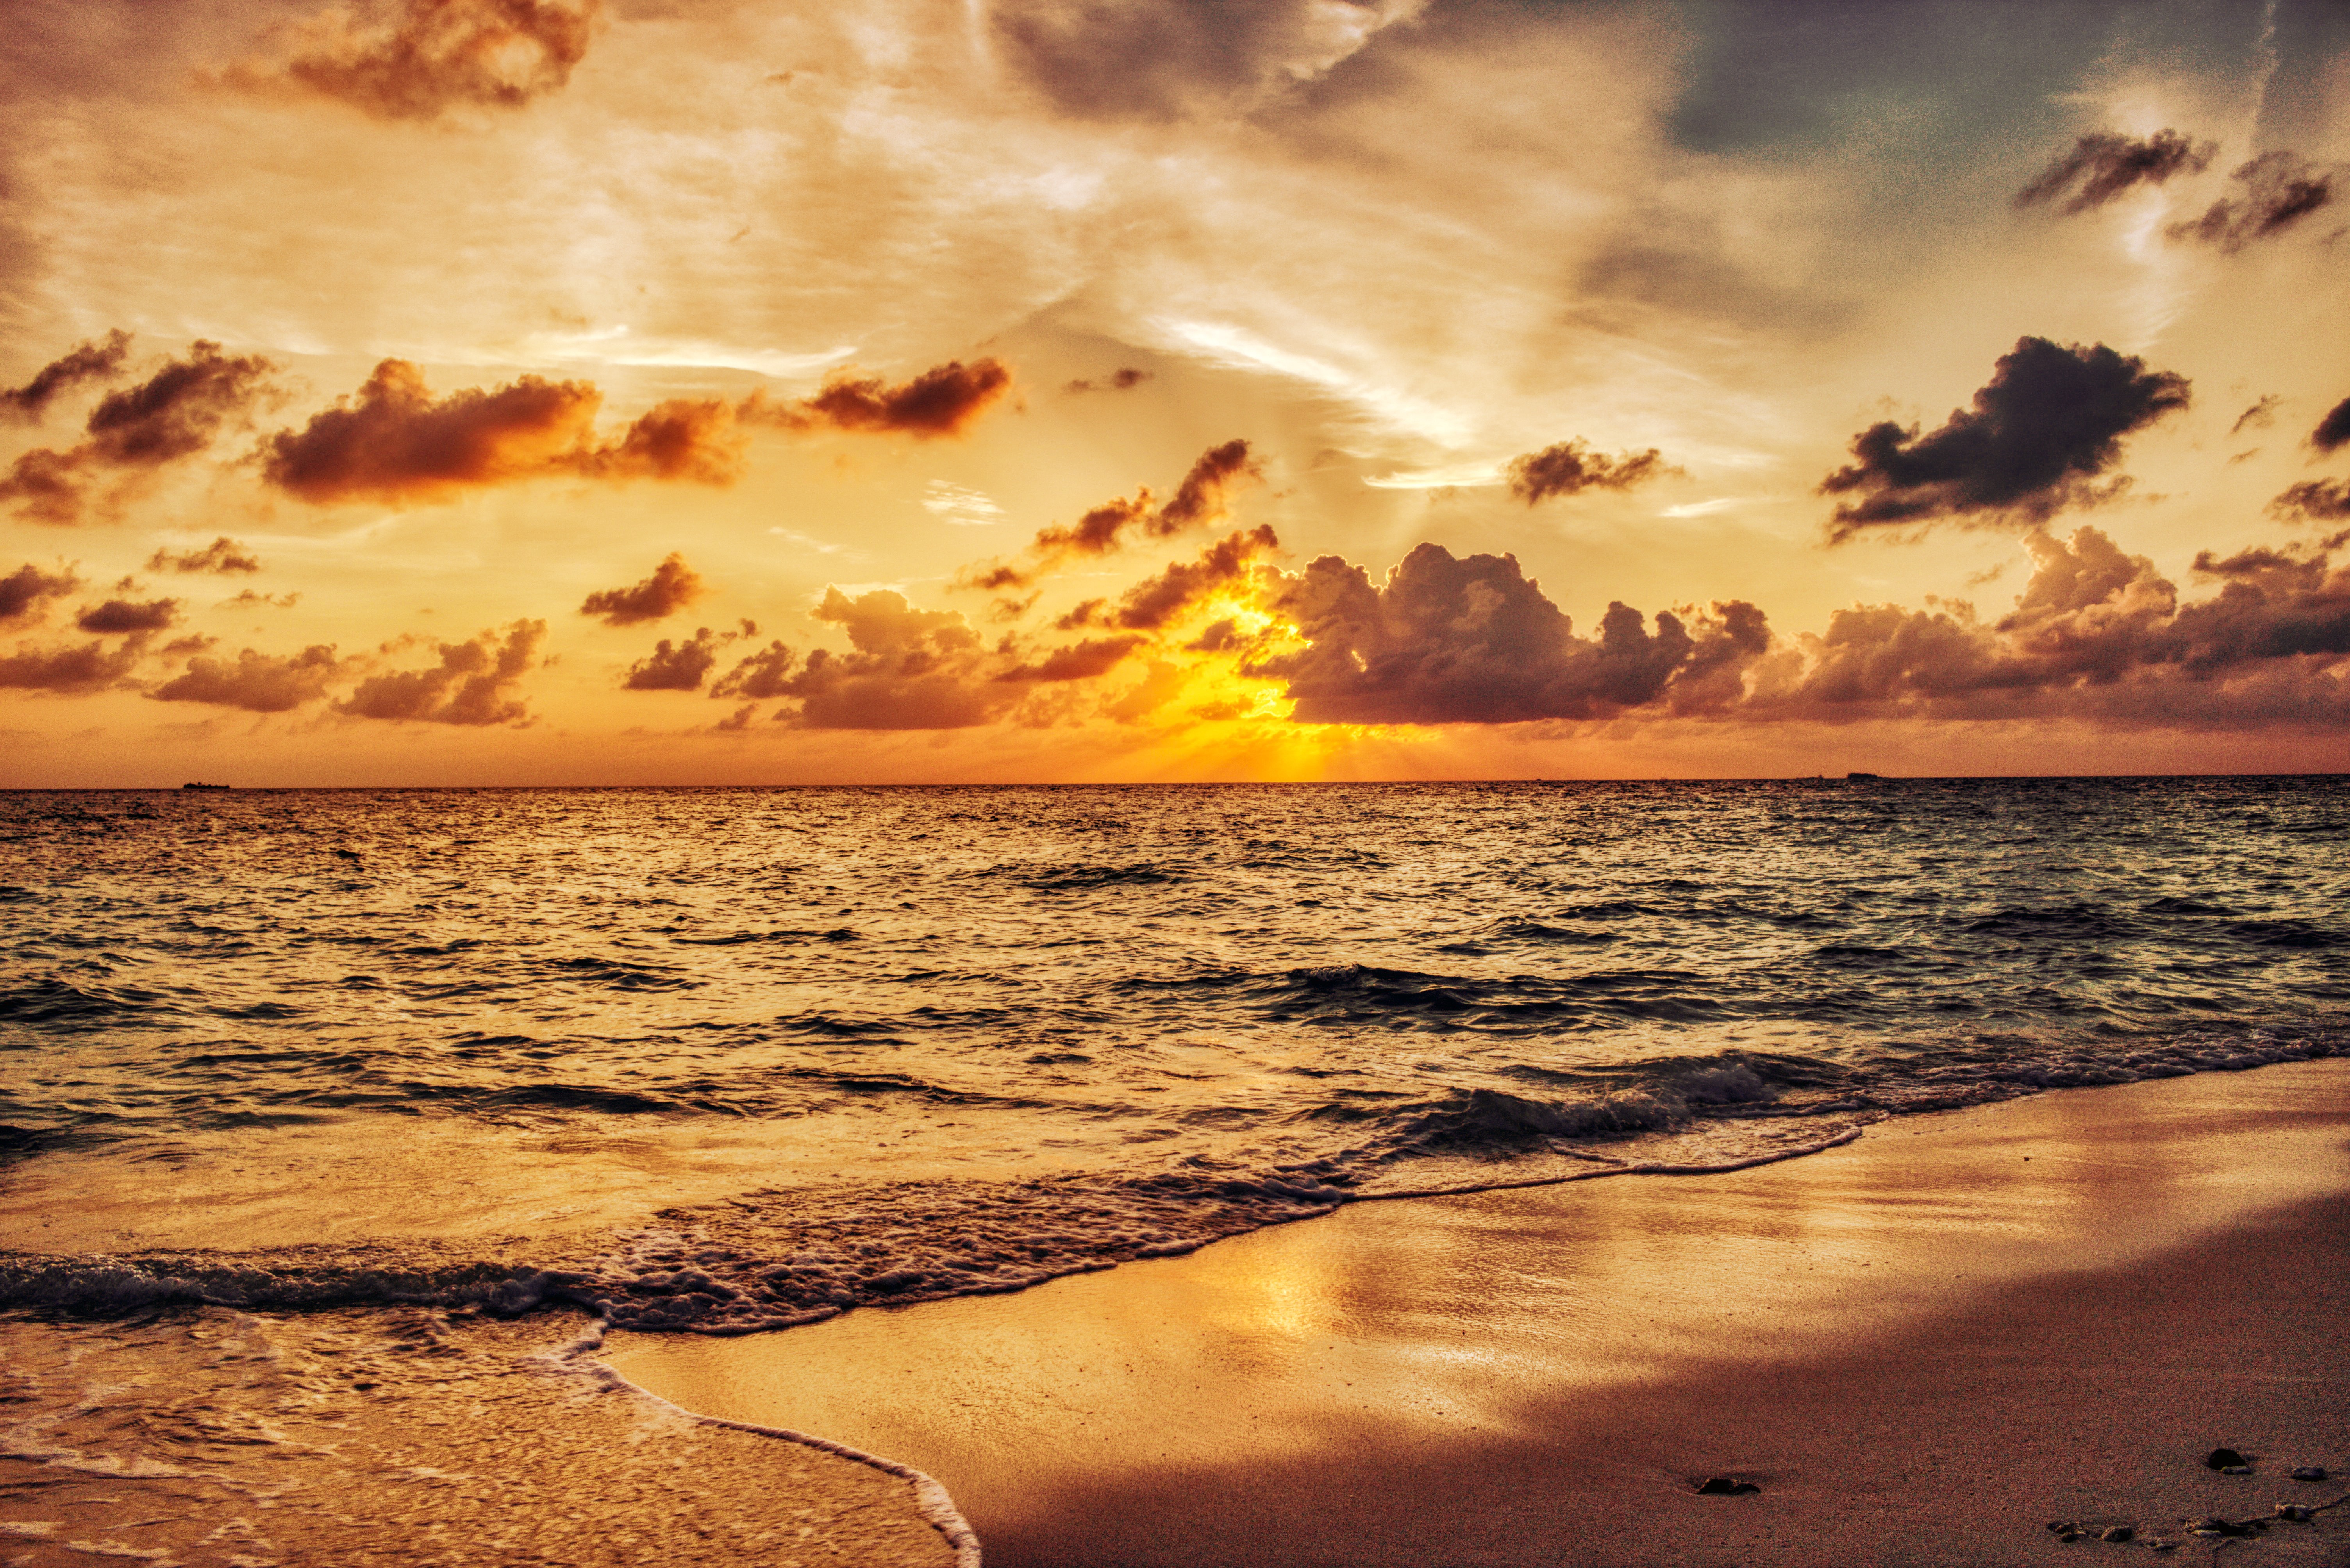
natural, cloud, water, sky, atmosphere, ecoregion, afterglow, amber, dusk, natural landscape, beach, orange, fluid, red sky at morning, sunlight, body of water, coastal and oceanic landforms, sunrise, sunset, cumulus, tree, horizon, atmospheric phenomenon, bank, landscape, heat, sun, summer, wind wave, calm, arecales, astronomical object, dawn, lake, caribbean, wilderness, reflection, evening, wave, meteorological phenomenon, tropics, sound, bay, ocean, coast, liquid, stock photography, rock, headland, tide, palm tree, wind, inlet, sand, art, vacation, sea